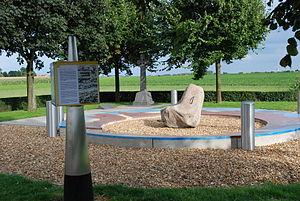
Lauffeld, parfois écrit Lauffeldt ou Lawfeld, en néerlandais Lafelt, est un village de Flétange dans la commune de Riemst en Hesbaye dans le sud du Limbourg. Le hameau comptait 500 habitants en 2016.